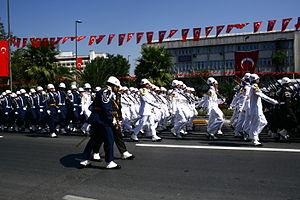
Un défilé militaire ou parade militaire est une formation de soldats dont les mouvements sont restreints. Il peut s'agir d'une forme de défilé. La parade militaire est maintenant essentiellement cérémonielle. Elle peut ou non être précédée par une prise d'armes. Les défilés peuvent aussi jouer un rôle de propagande, quand ils sont utilisés pour exhiber la force militaire apparente d'une nation.